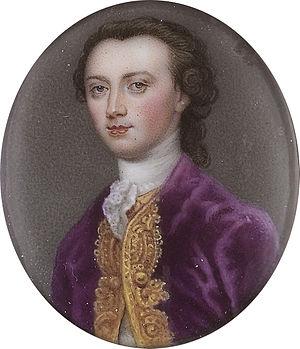
William Bentinck, 2ᵉ duc de Portland KG, portant le titre de vicomte Woodstock de 1709 à 1716 et de marquis de Titchfield de 1716 à 1726, était un pair et un politicien britannique.